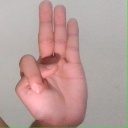
अक्षर: भ